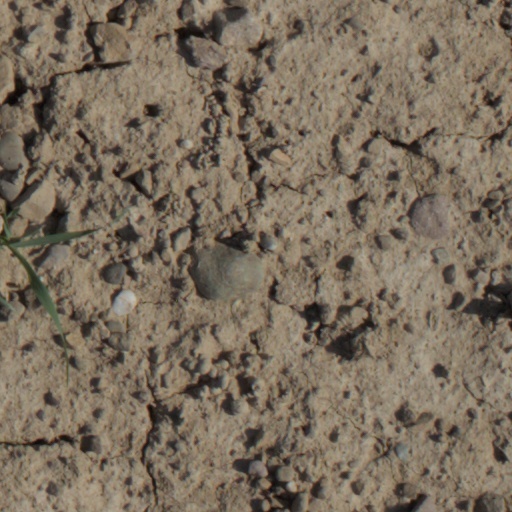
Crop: wheat